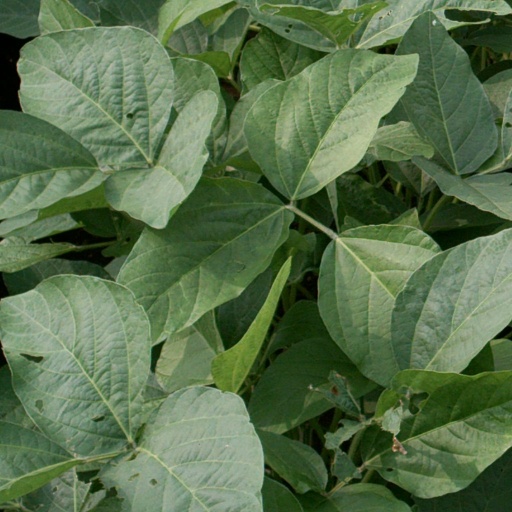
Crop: soybean